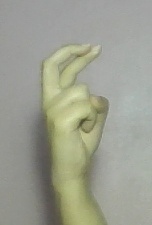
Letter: zay